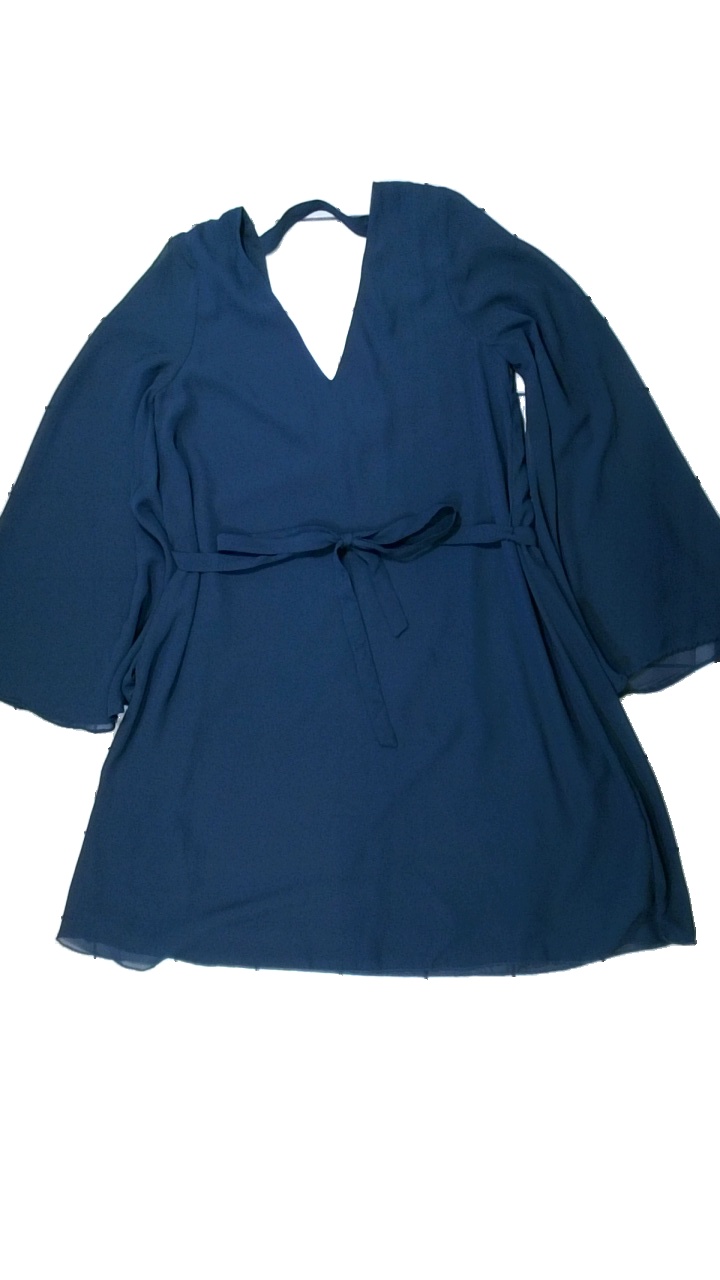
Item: Dress (Ladies)
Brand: Mw(make Way)
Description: blå klänning med fläckar på arm
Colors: Blue
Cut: Regular
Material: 100% polyester
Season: All
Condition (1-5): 3
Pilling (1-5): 5
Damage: fläckar arm
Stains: Major
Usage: Export
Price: <50